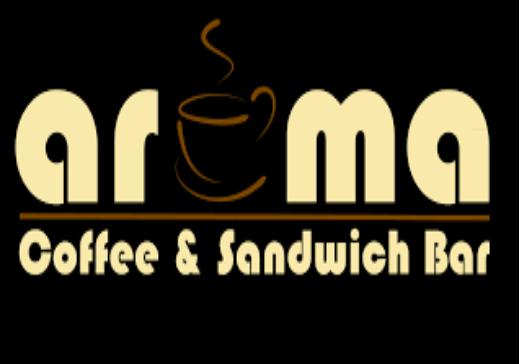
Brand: Aroma Cafe
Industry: Food